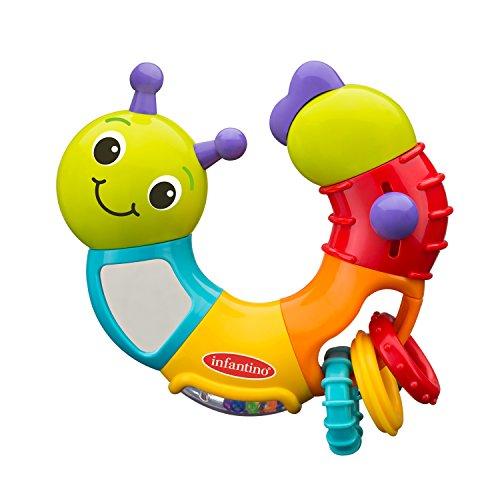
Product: Infantino Topsy Turvy Twist and Play Caterpillar Rattle
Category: Toys & Games | Baby & Toddler Toys | Rattles & Plush Rings
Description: Caterpillar body rotates and twists.
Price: $5.99